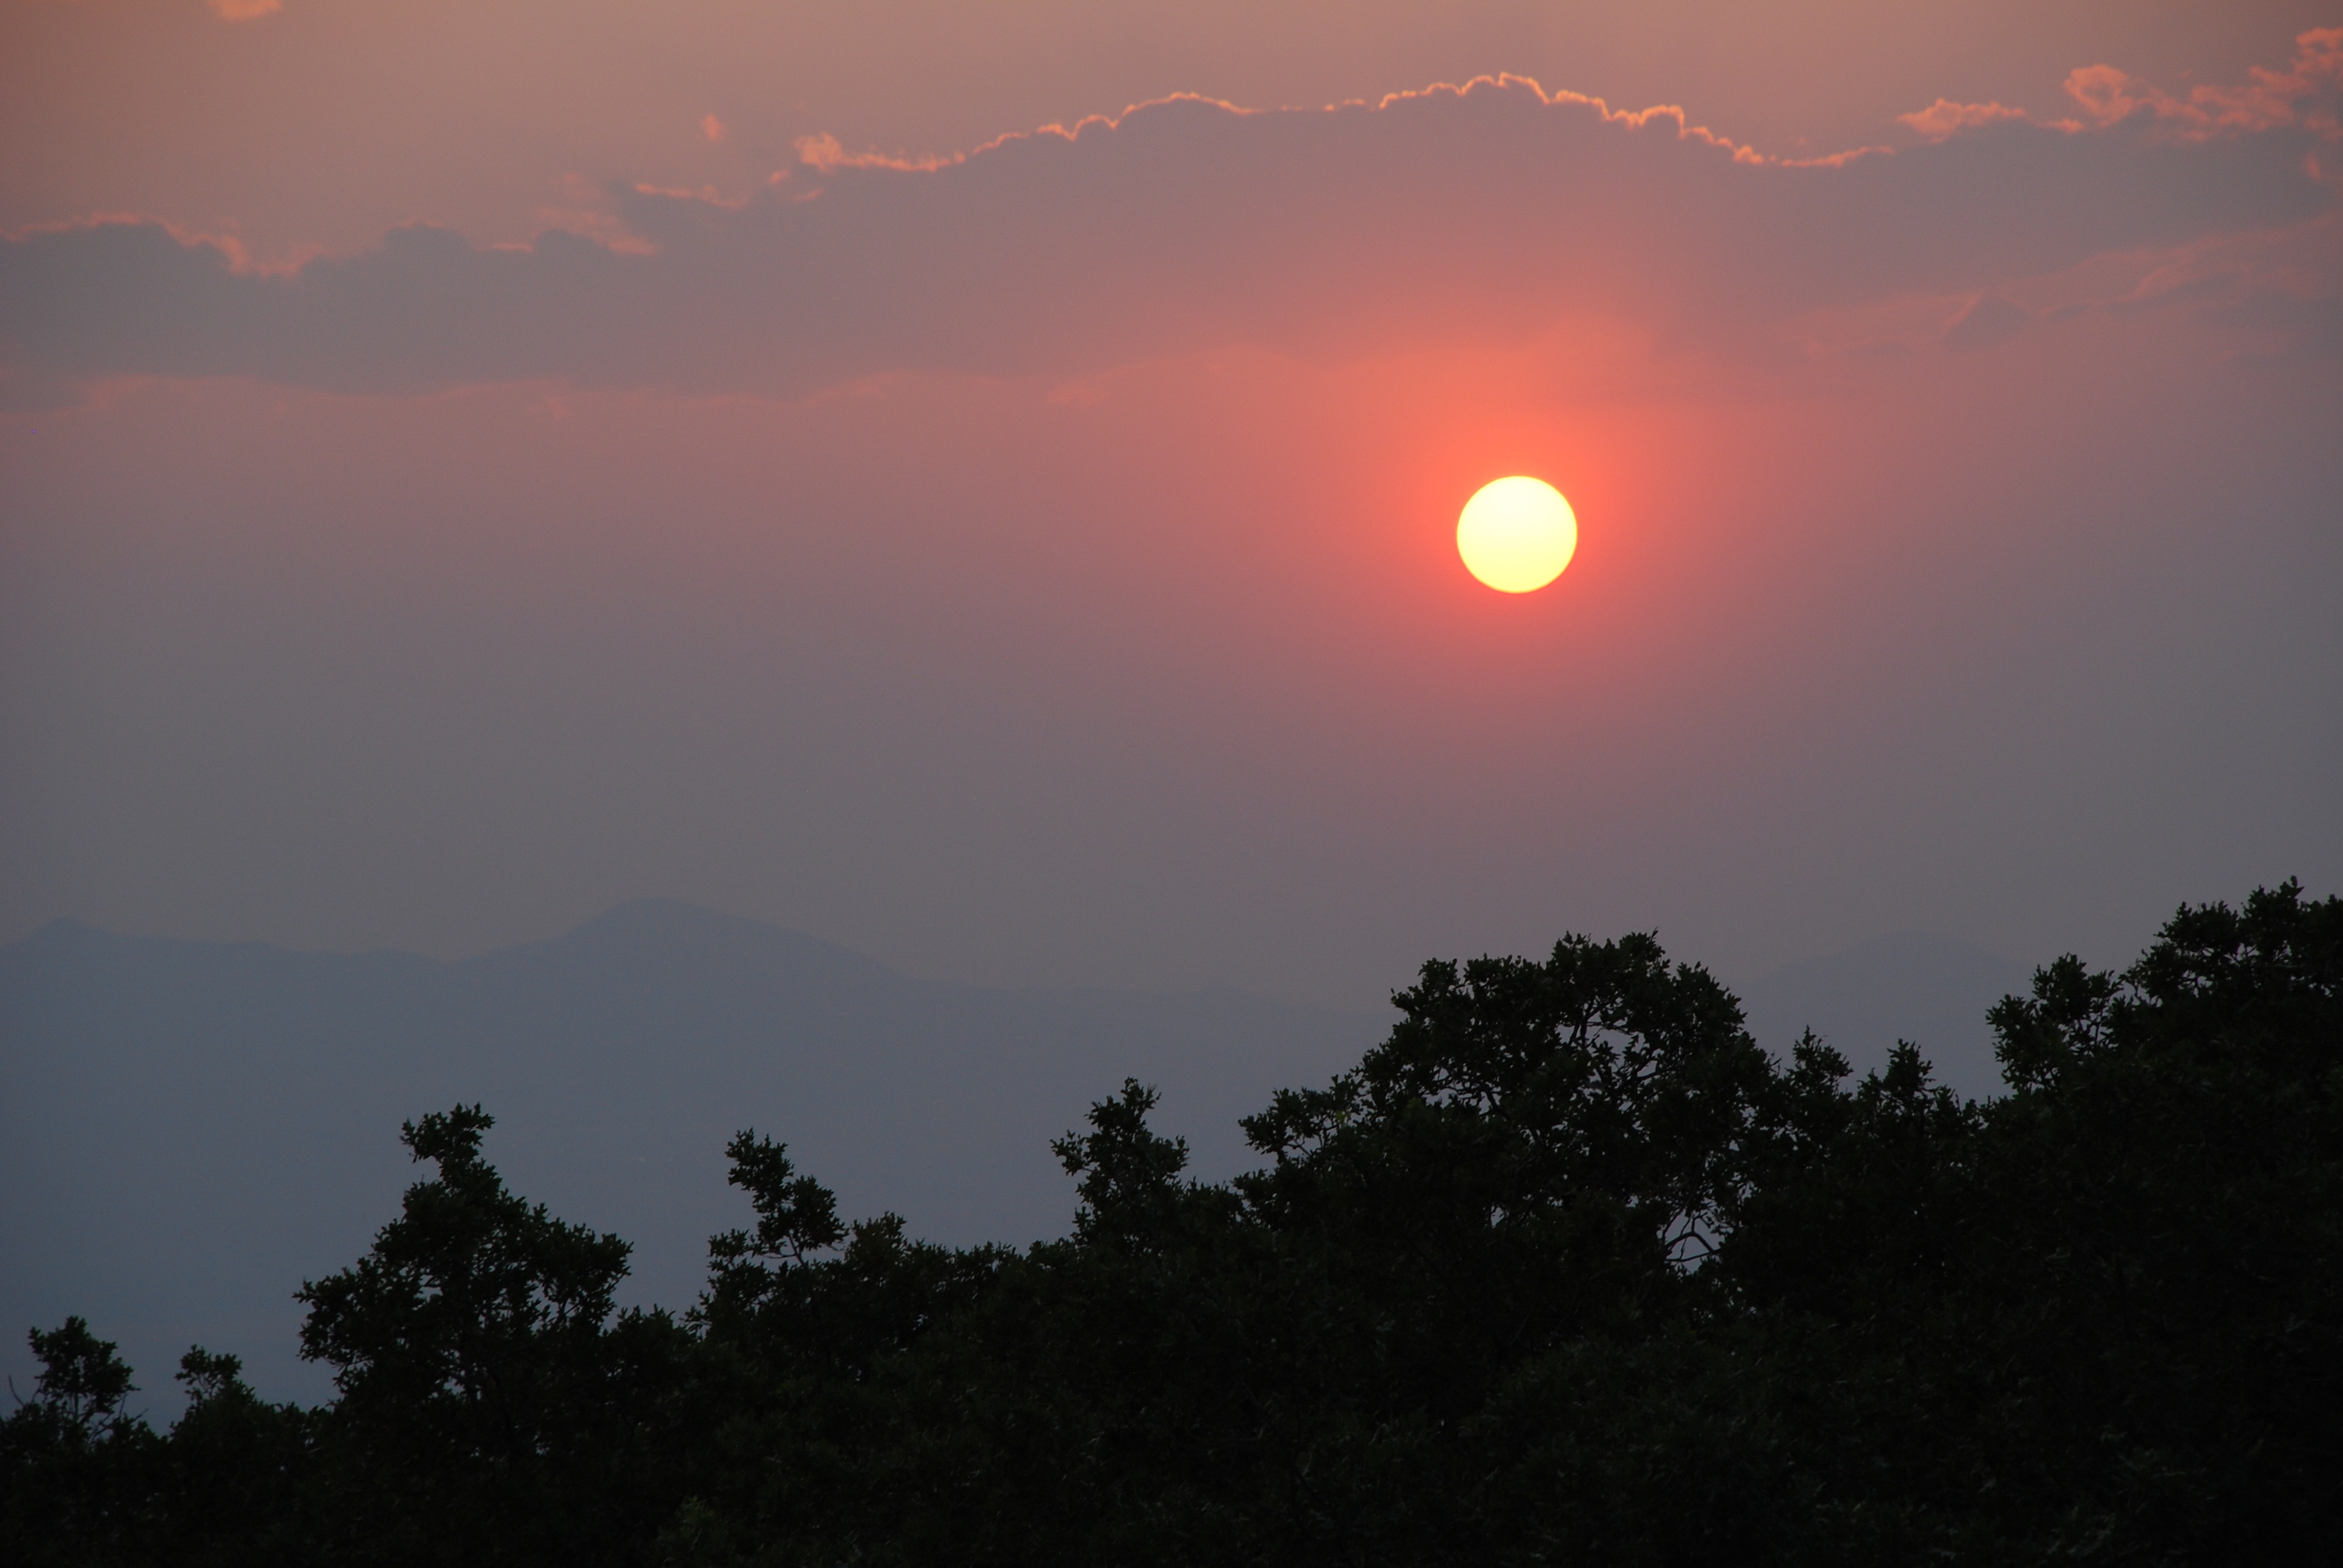
landscape, tree, nature, horizon, light, cloud, sky, sun, sunrise, sunset, sunlight, morning, dawn, atmosphere, summer, dusk, evening, orange, natural, darkness, blue, outdoors, afterglow, sunset landscape, landscapes beautiful, beautiful landscape, astronomical object, atmospheric phenomenon